Alan Beddoe

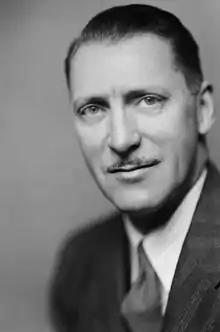
Alan Brookman Beddoe

Lieutenant-Commander Alan Brookman Beddoe, OC, OBE, HFHS, FHSC (June 1, 1893 – December 2, 1975) was a Canadian artist, war artist, consultant in heraldry and founder and first president of the Heraldry Society of Canada in 1965.